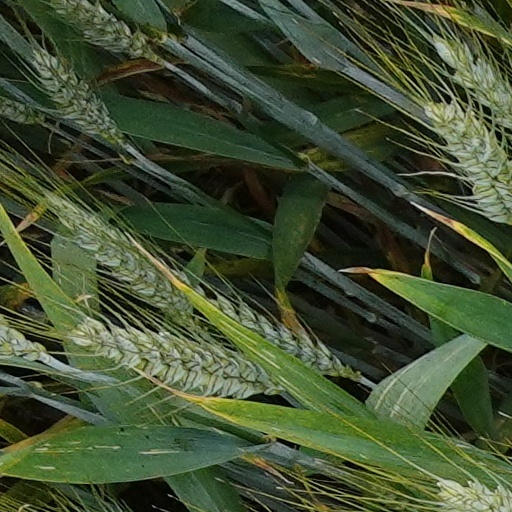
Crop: wheat